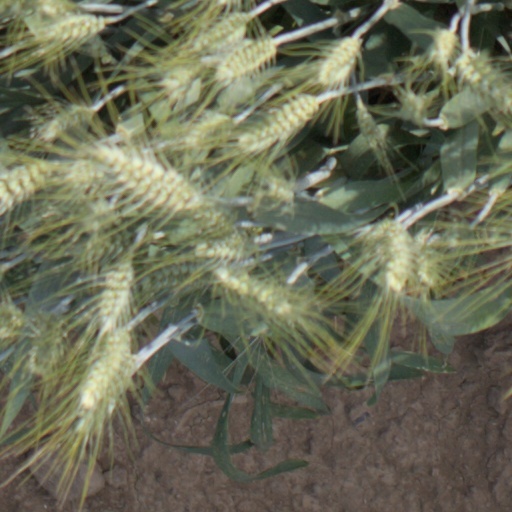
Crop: wheat